KFC Twenty20 Big Bash

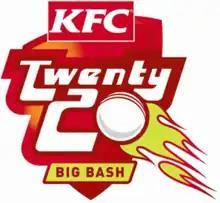
KFC Twenty20 Big Bash Logo

The KFC Twenty20 Big Bash was a domestic Twenty20 cricket competition in Australia. The competition was organised by Cricket Australia, and sponsored by fast food chicken outlet KFC.